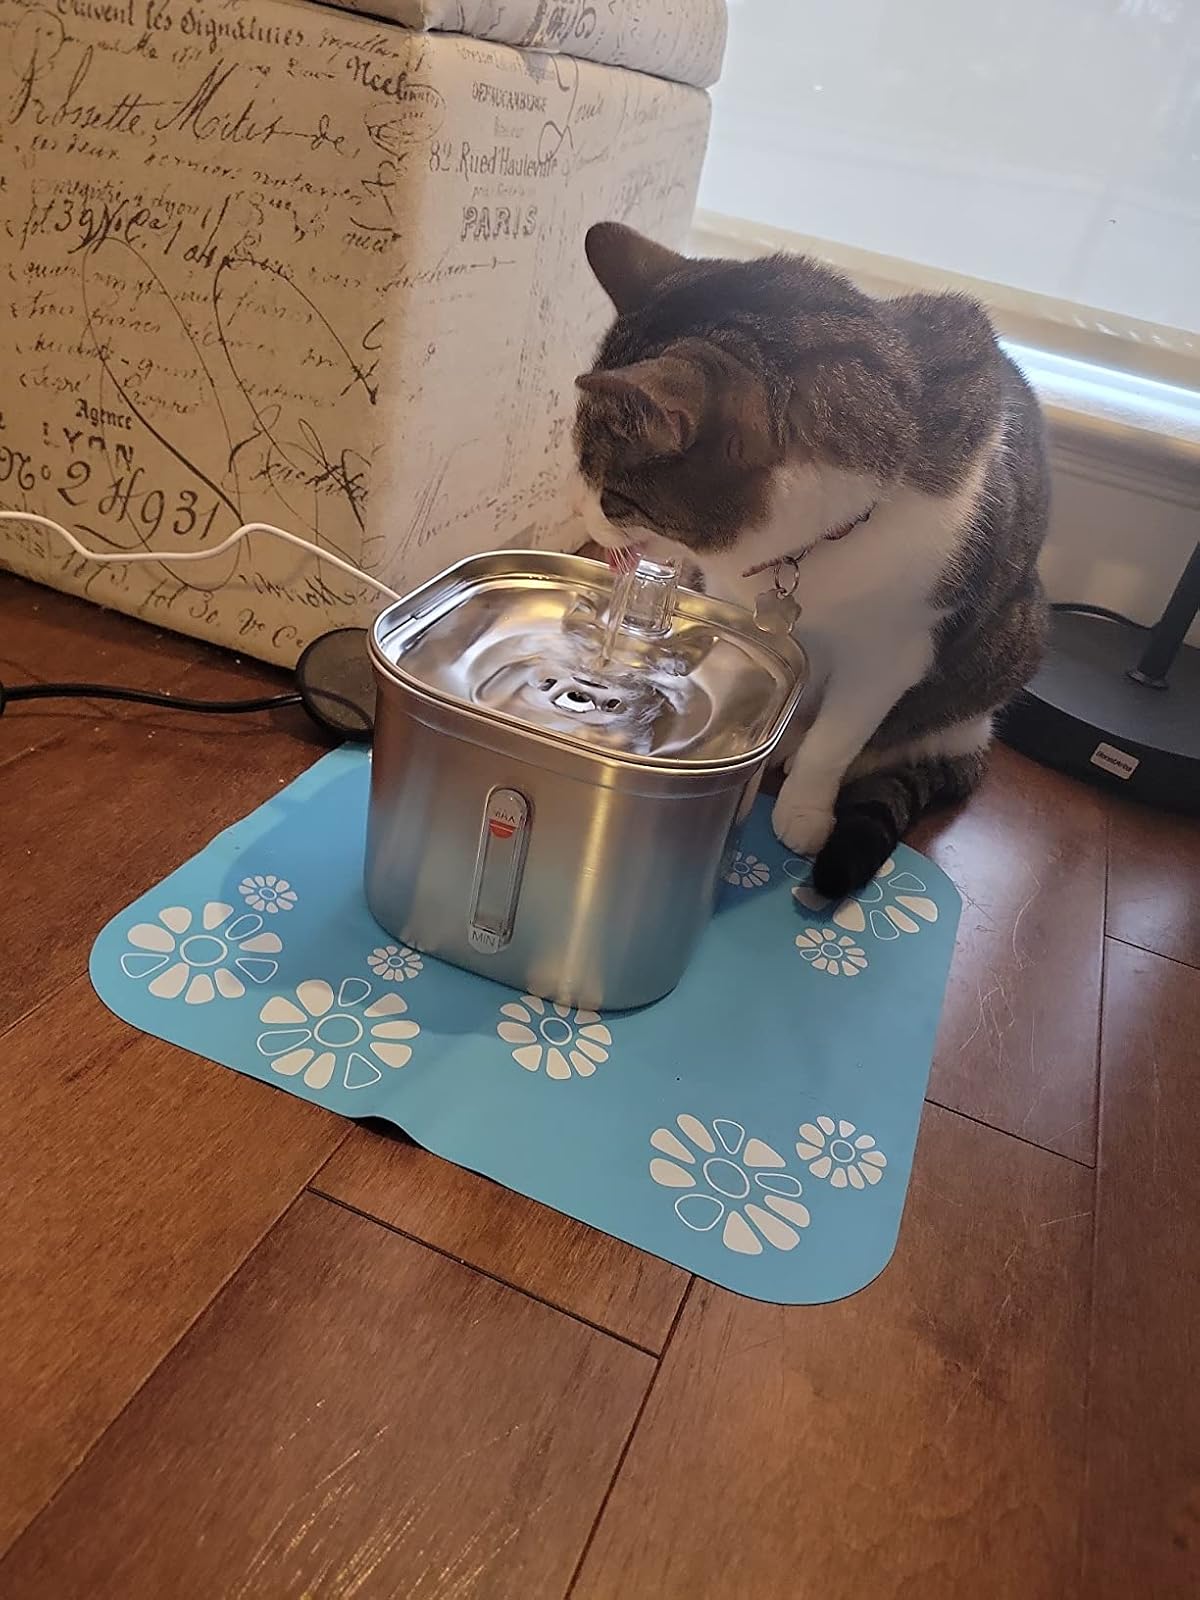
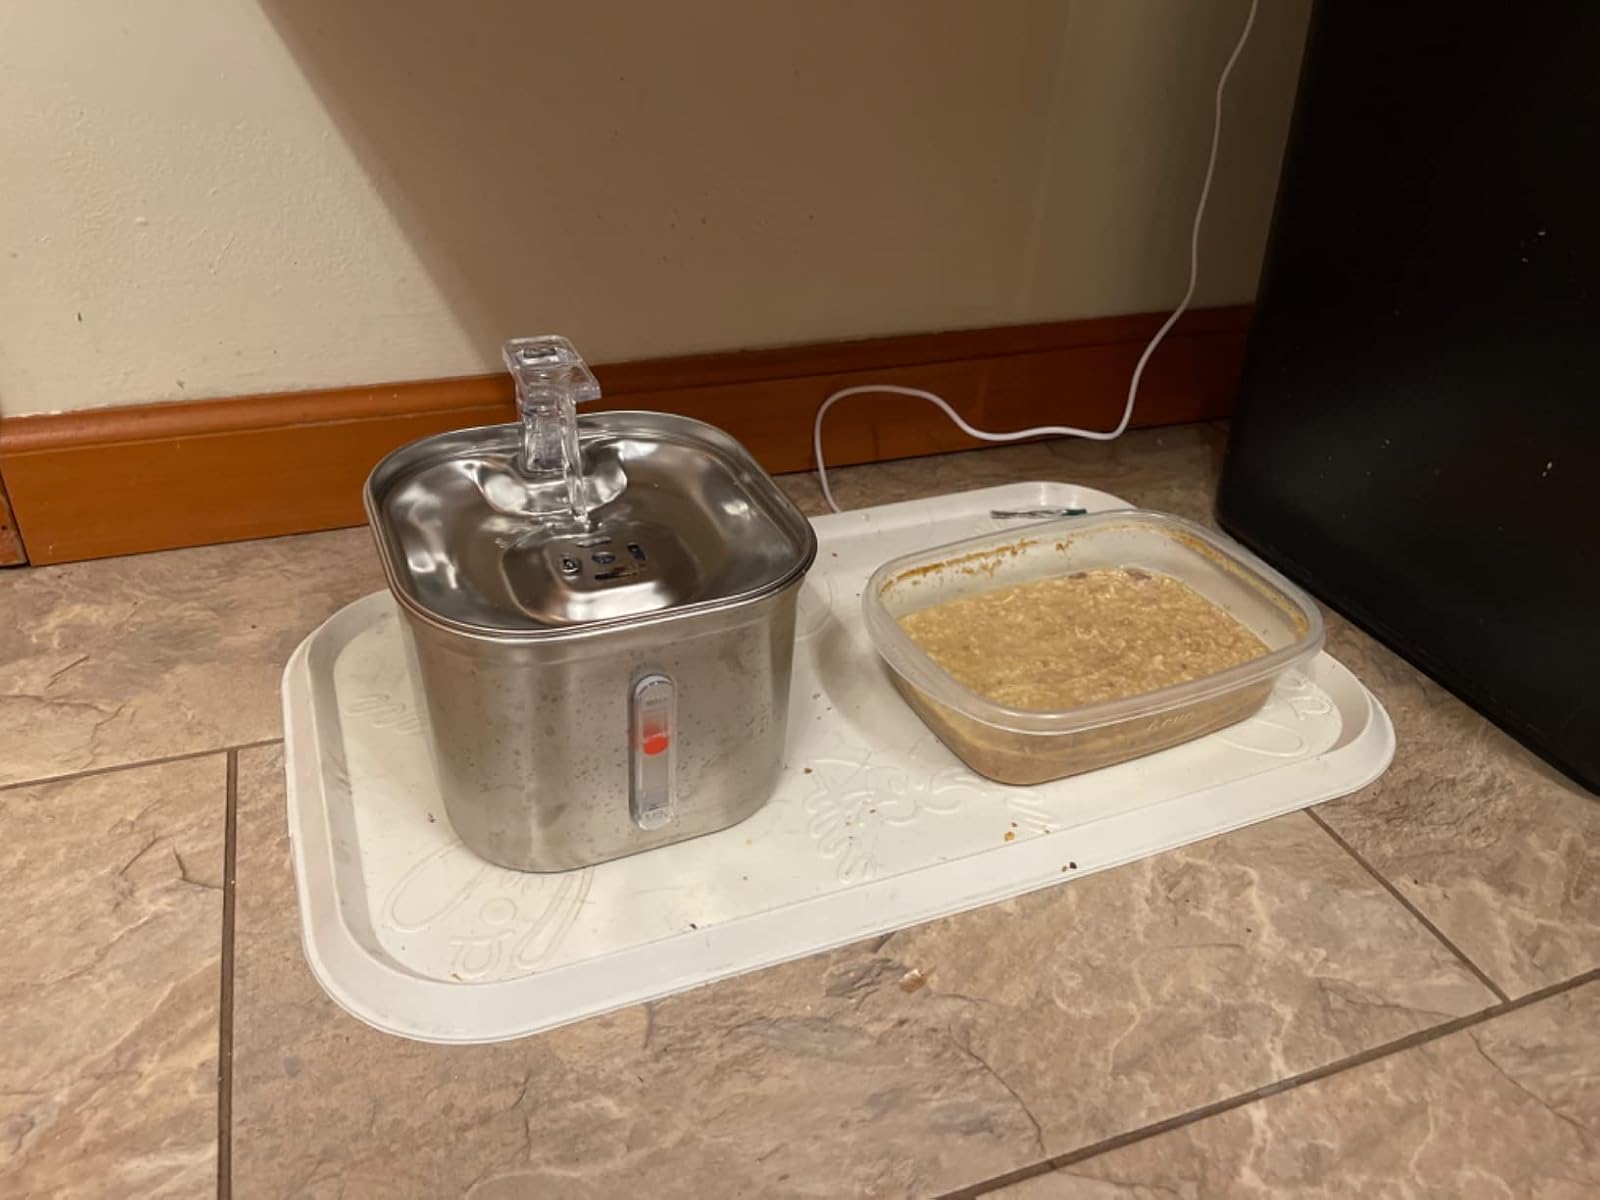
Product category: items_bowl
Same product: yes